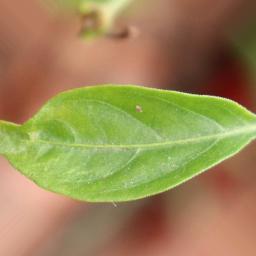
Label: healthy